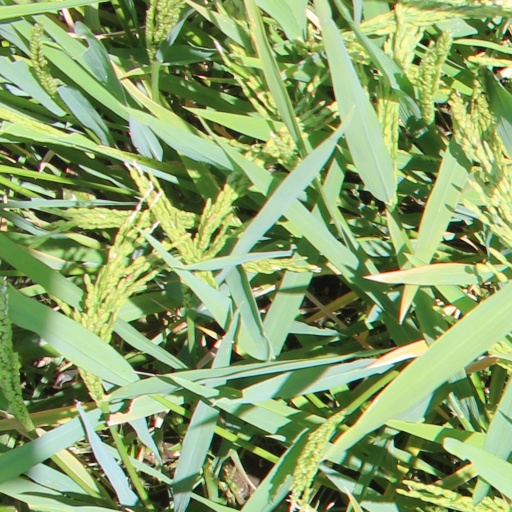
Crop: rice